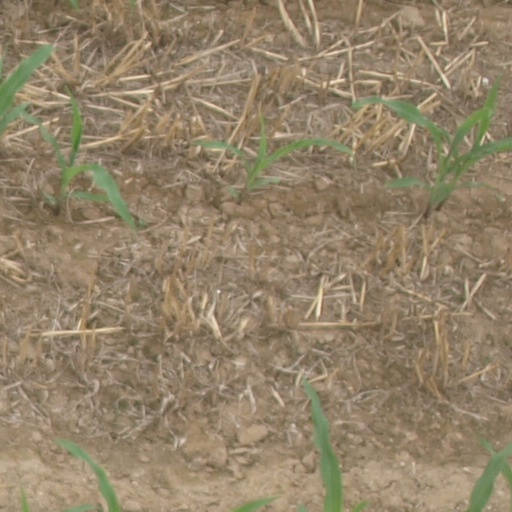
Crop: maize; corn